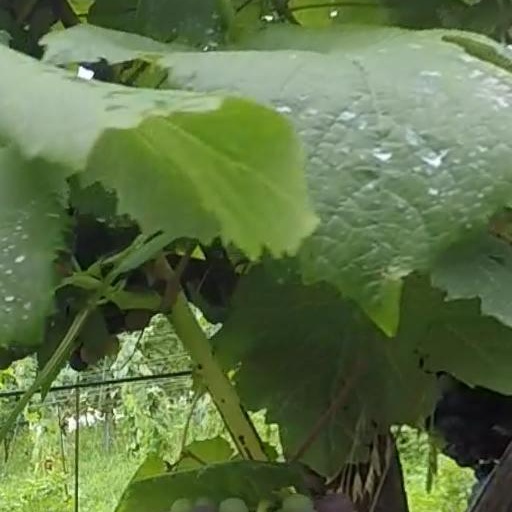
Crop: grape